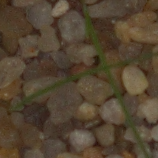
Label: loose_silkybent